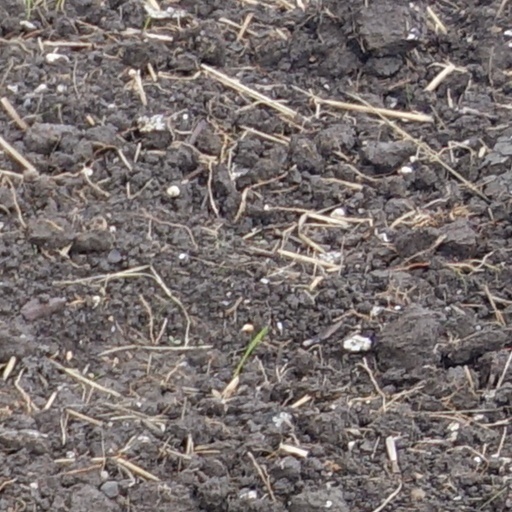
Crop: wheat